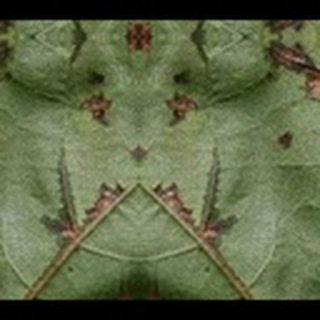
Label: cotton_bacterial_blight